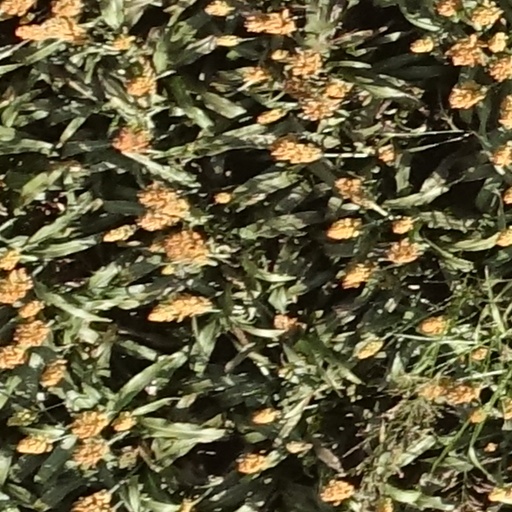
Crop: sorghum